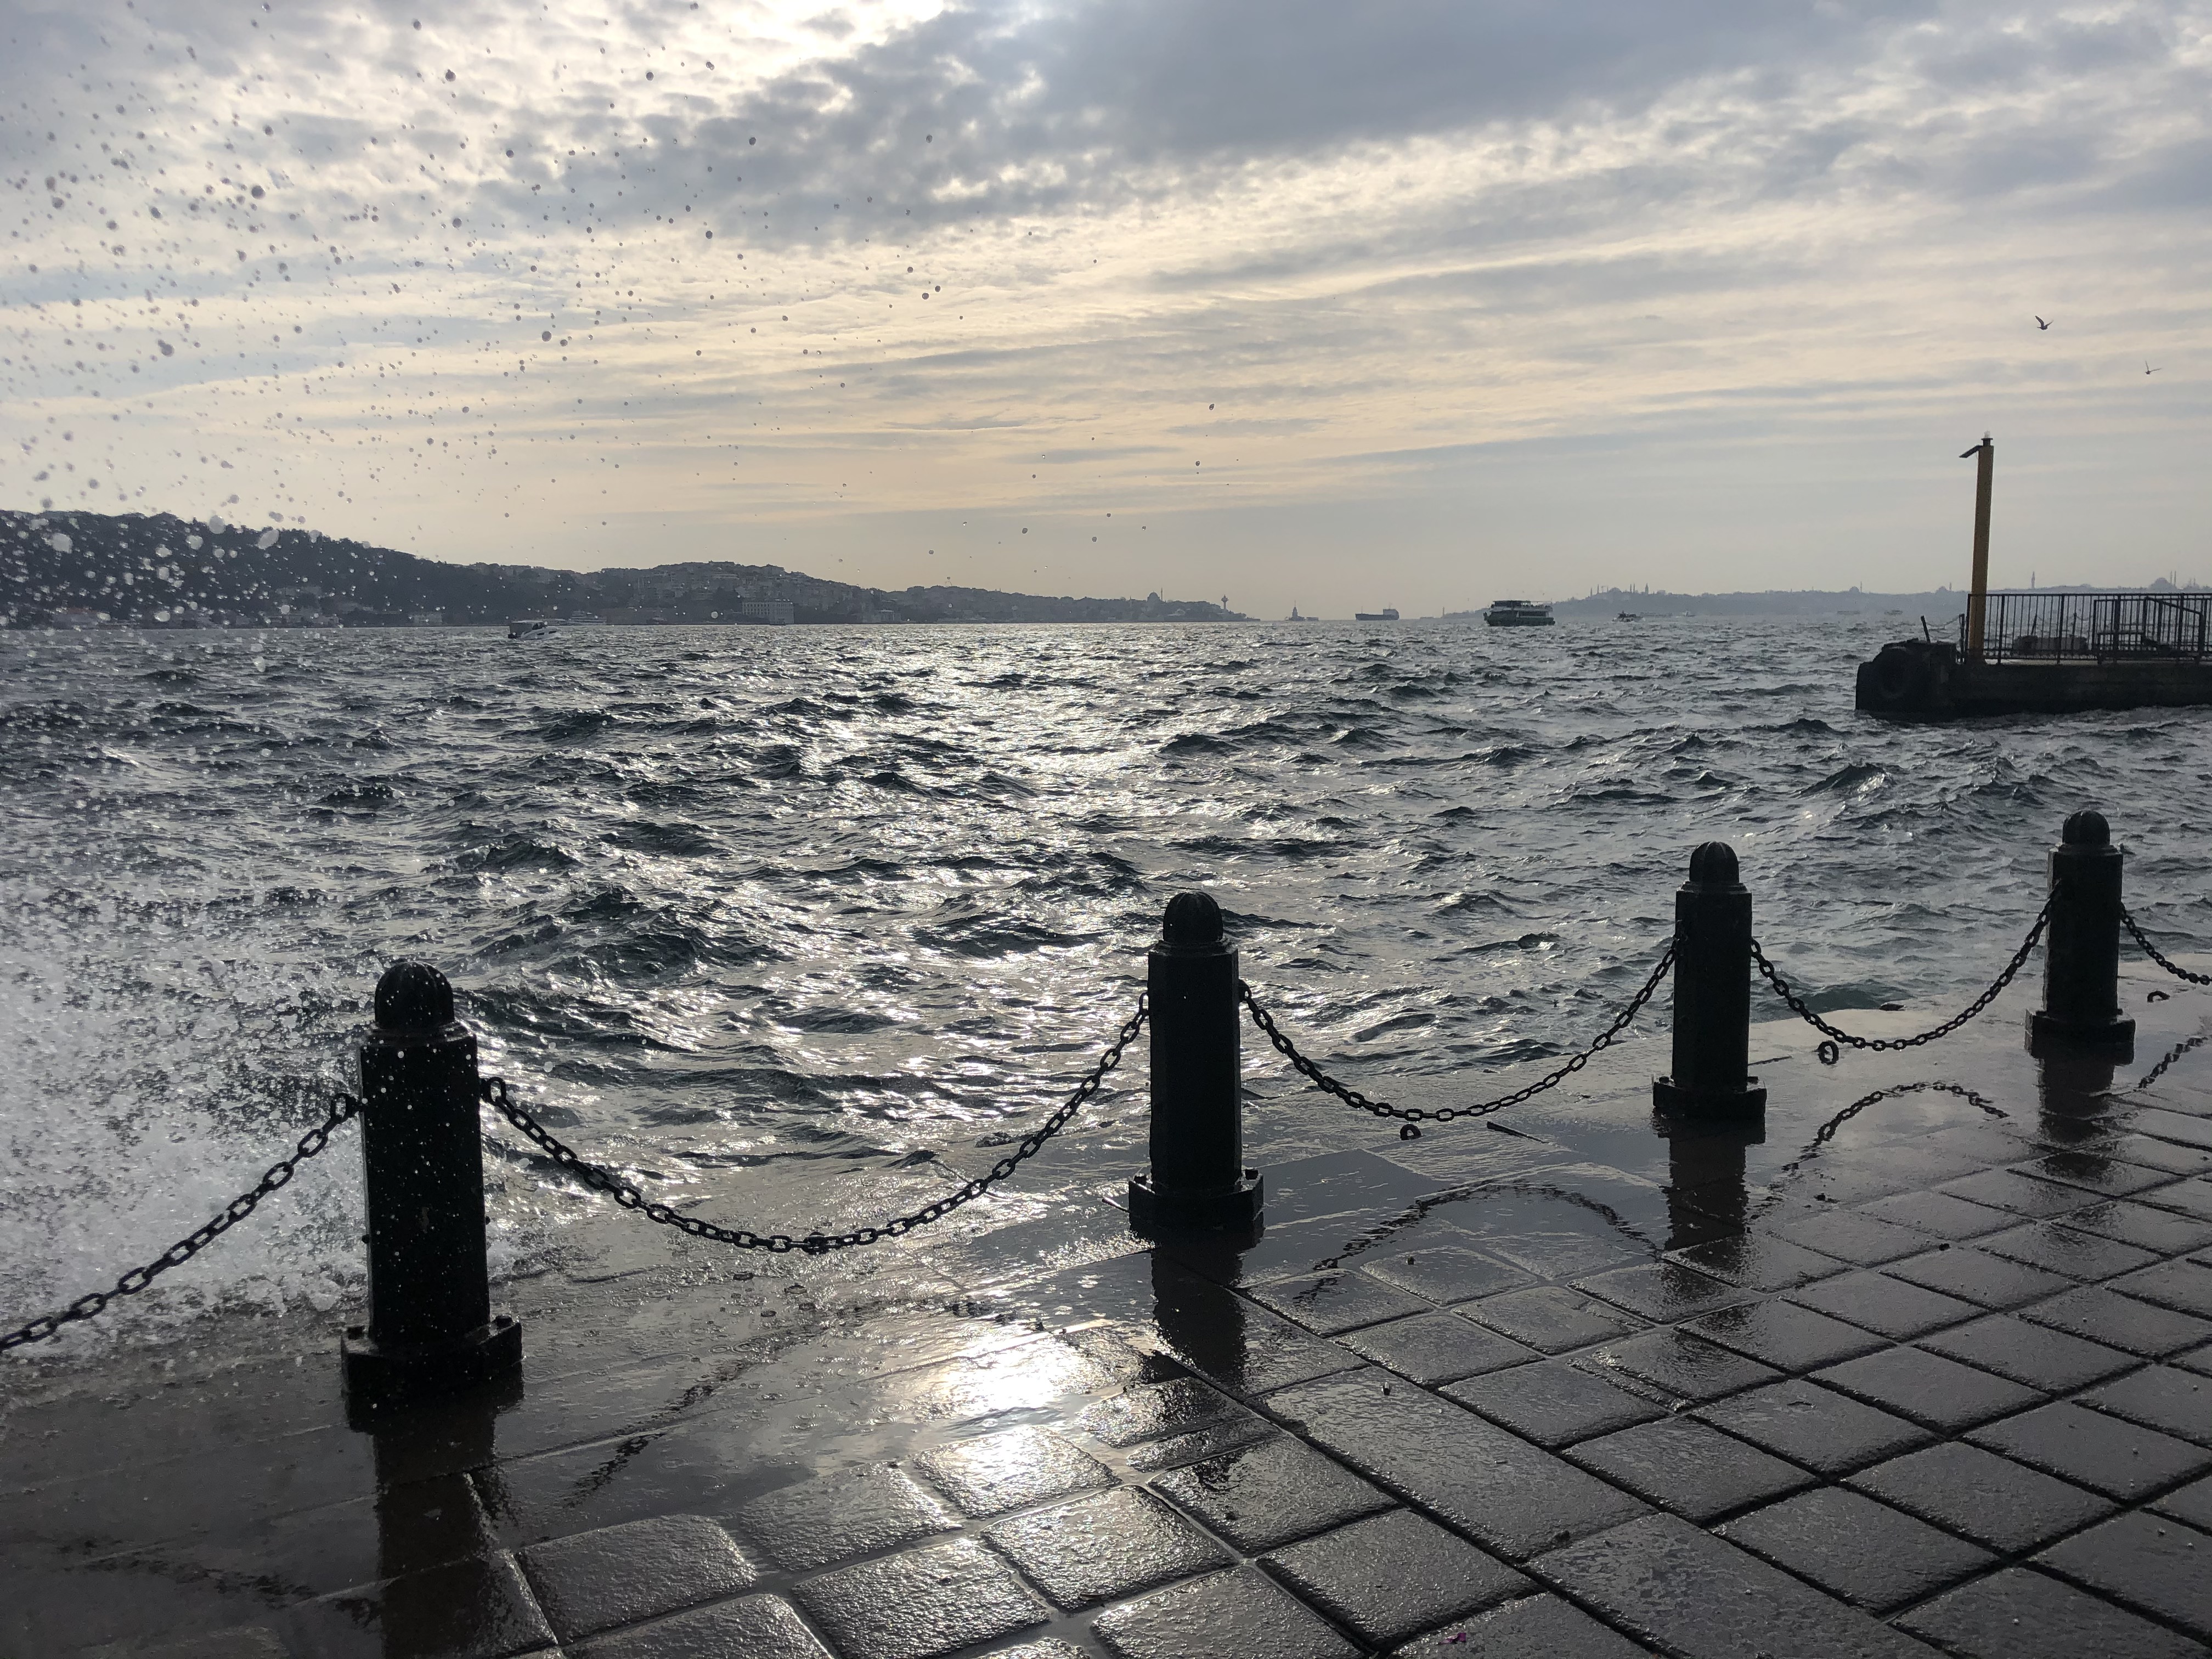
istanbul, Ortakoy, seaside, besiktas, day, trip, sky, water, sea, cloud, ocean, horizon, evening, sunset, mountain, vacation, wave, reflection, coast, beach, meteorological phenomenon, metal, tourism, wind wave